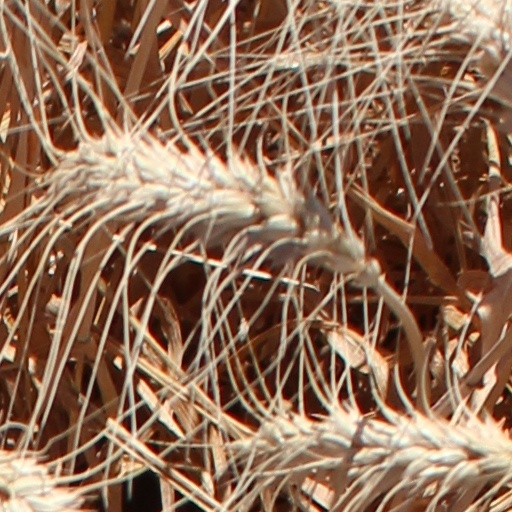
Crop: wheat